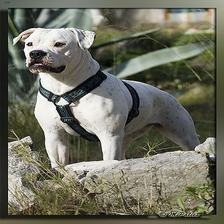
Species: dog
Breed: american bulldog